Neighborhoods in Pasadena, California

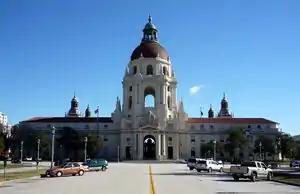
Pasadena City Hall

Downtown Pasadena California is the central business district of Pasadena. It is centered on Fair Oaks Avenue and Colorado Boulevard. Downtown Pasadena is known for its historical buildings that have been preserved throughout the years. Most of the area is served by McKinley School and Blair High School